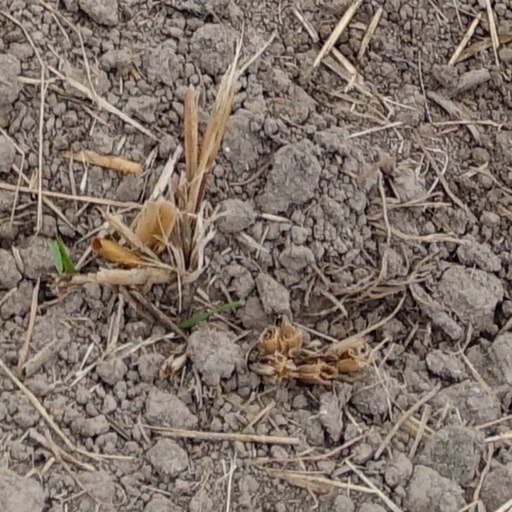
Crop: wheat